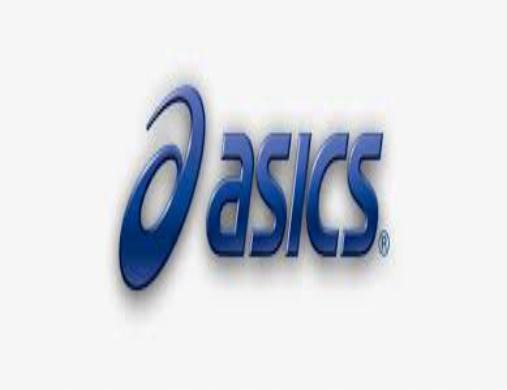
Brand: Asics
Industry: Sports